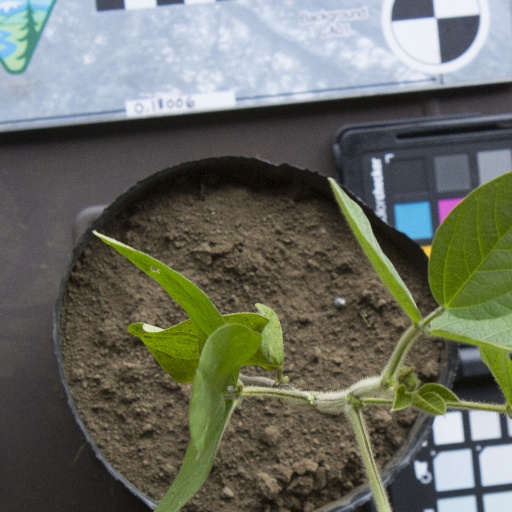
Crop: soybean